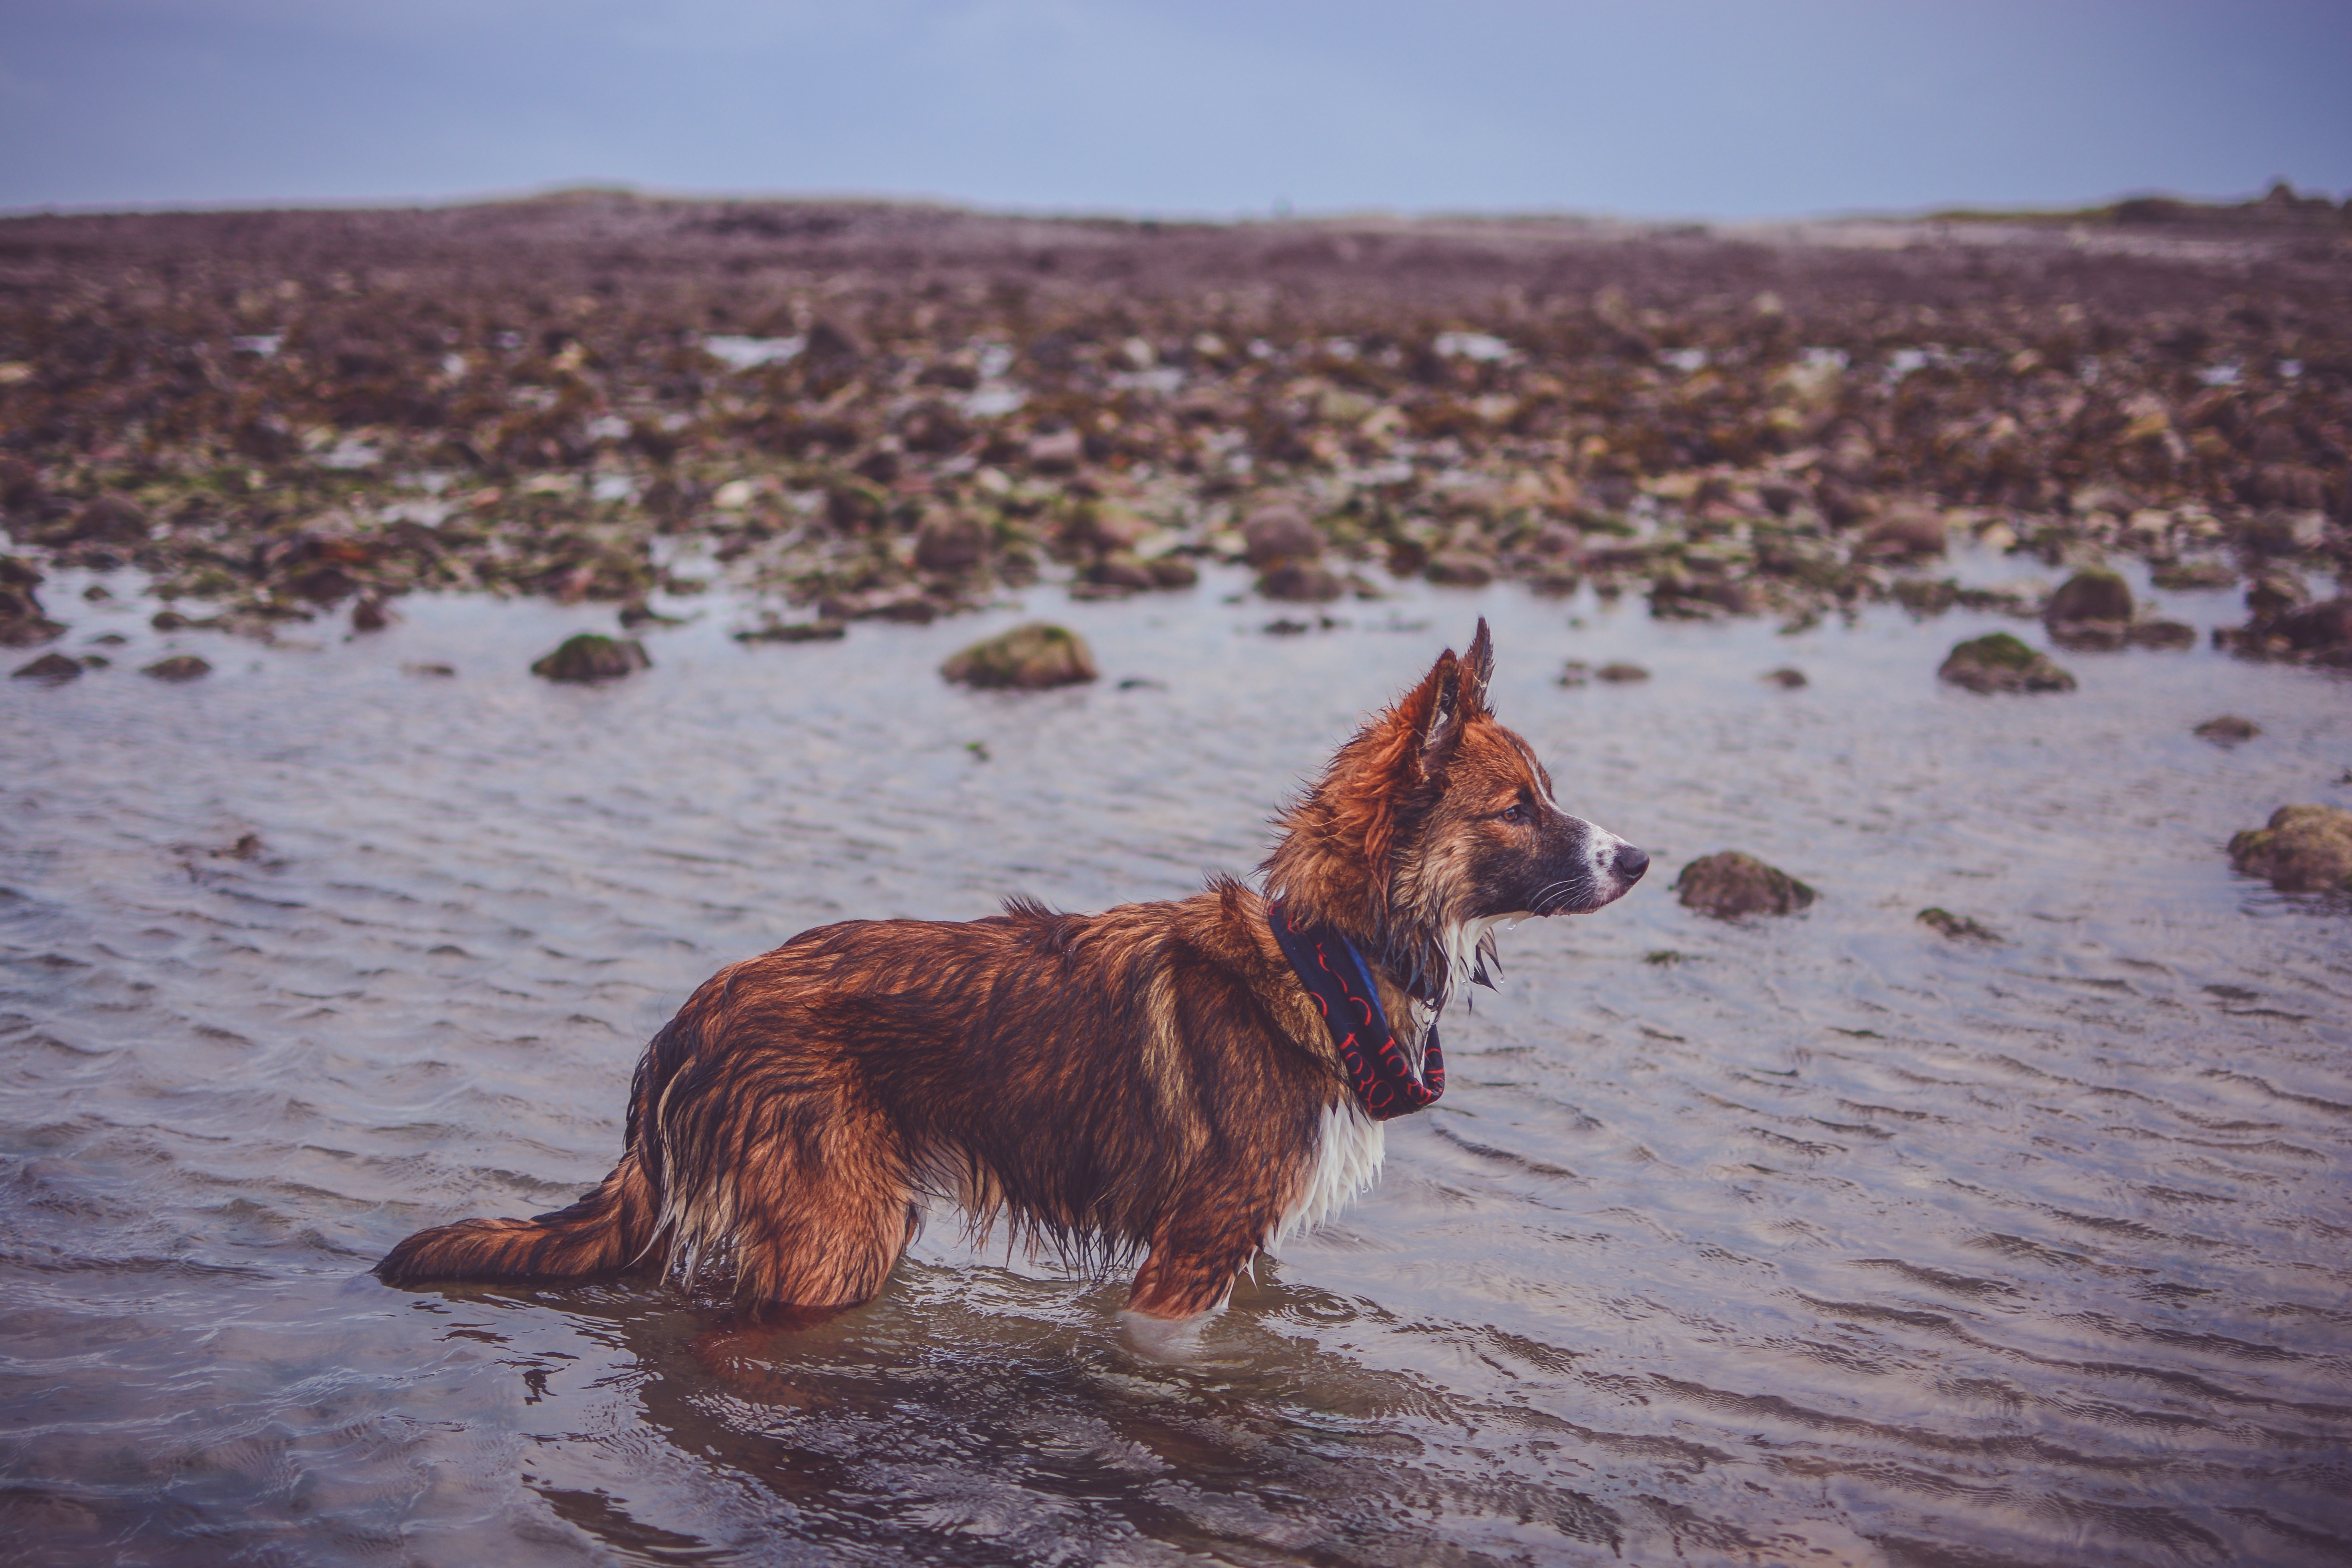
dog, mammal, vertebrate, dog like mammal